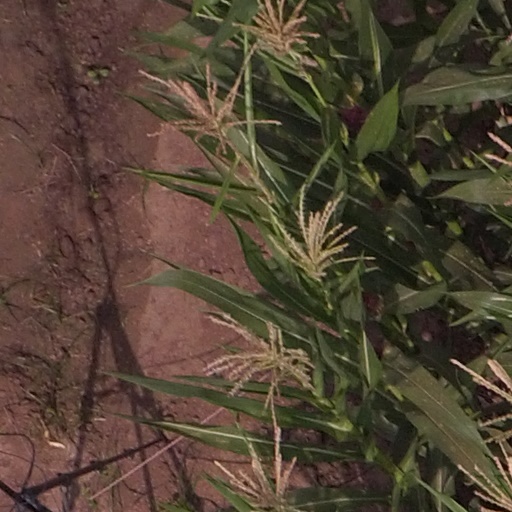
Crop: maize; corn